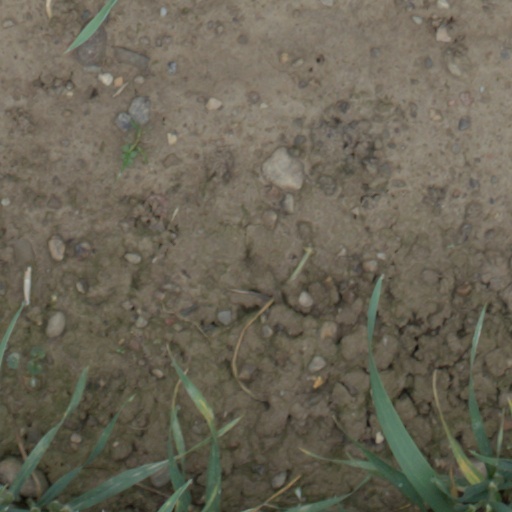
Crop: wheat